Jim Dressler

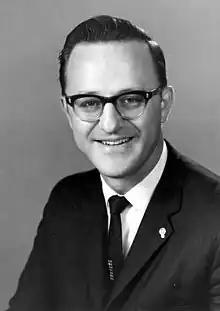
Dressler in 1963

James R. Dressler (September 18, 1932 – November 17, 2018) was an American judge and politician. He served as a Democratic member of the Florida House of Representatives, and as a member for the 37th district of the Florida Senate.